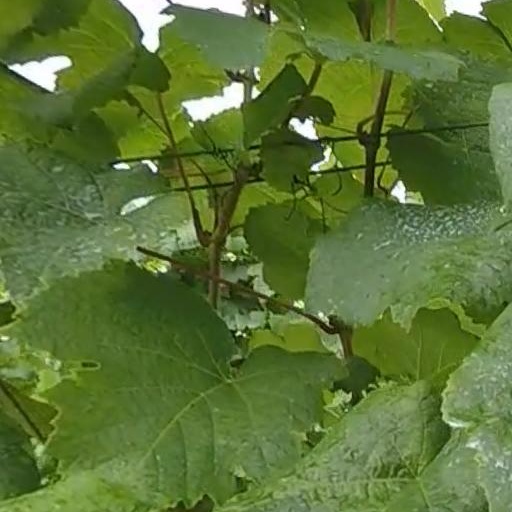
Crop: grape